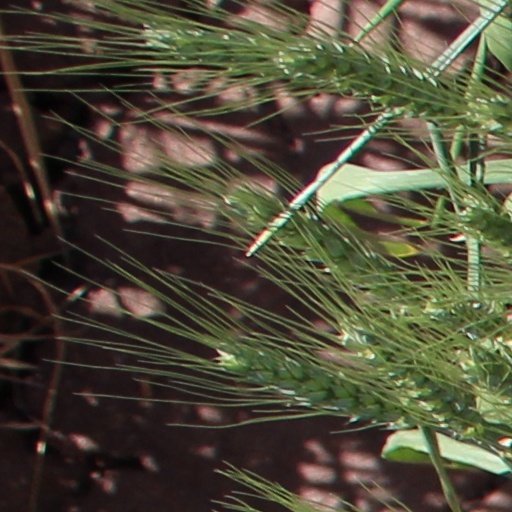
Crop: wheat